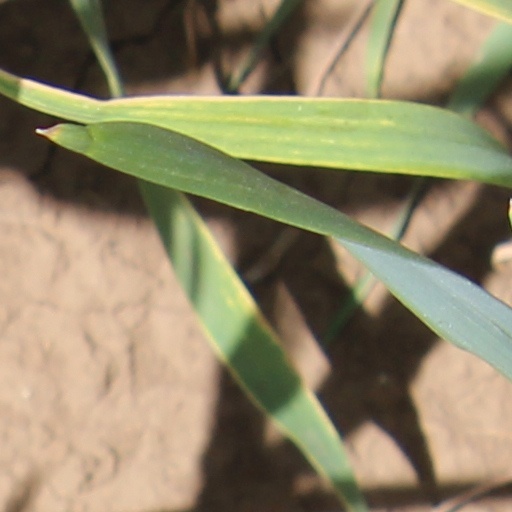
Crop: wheat